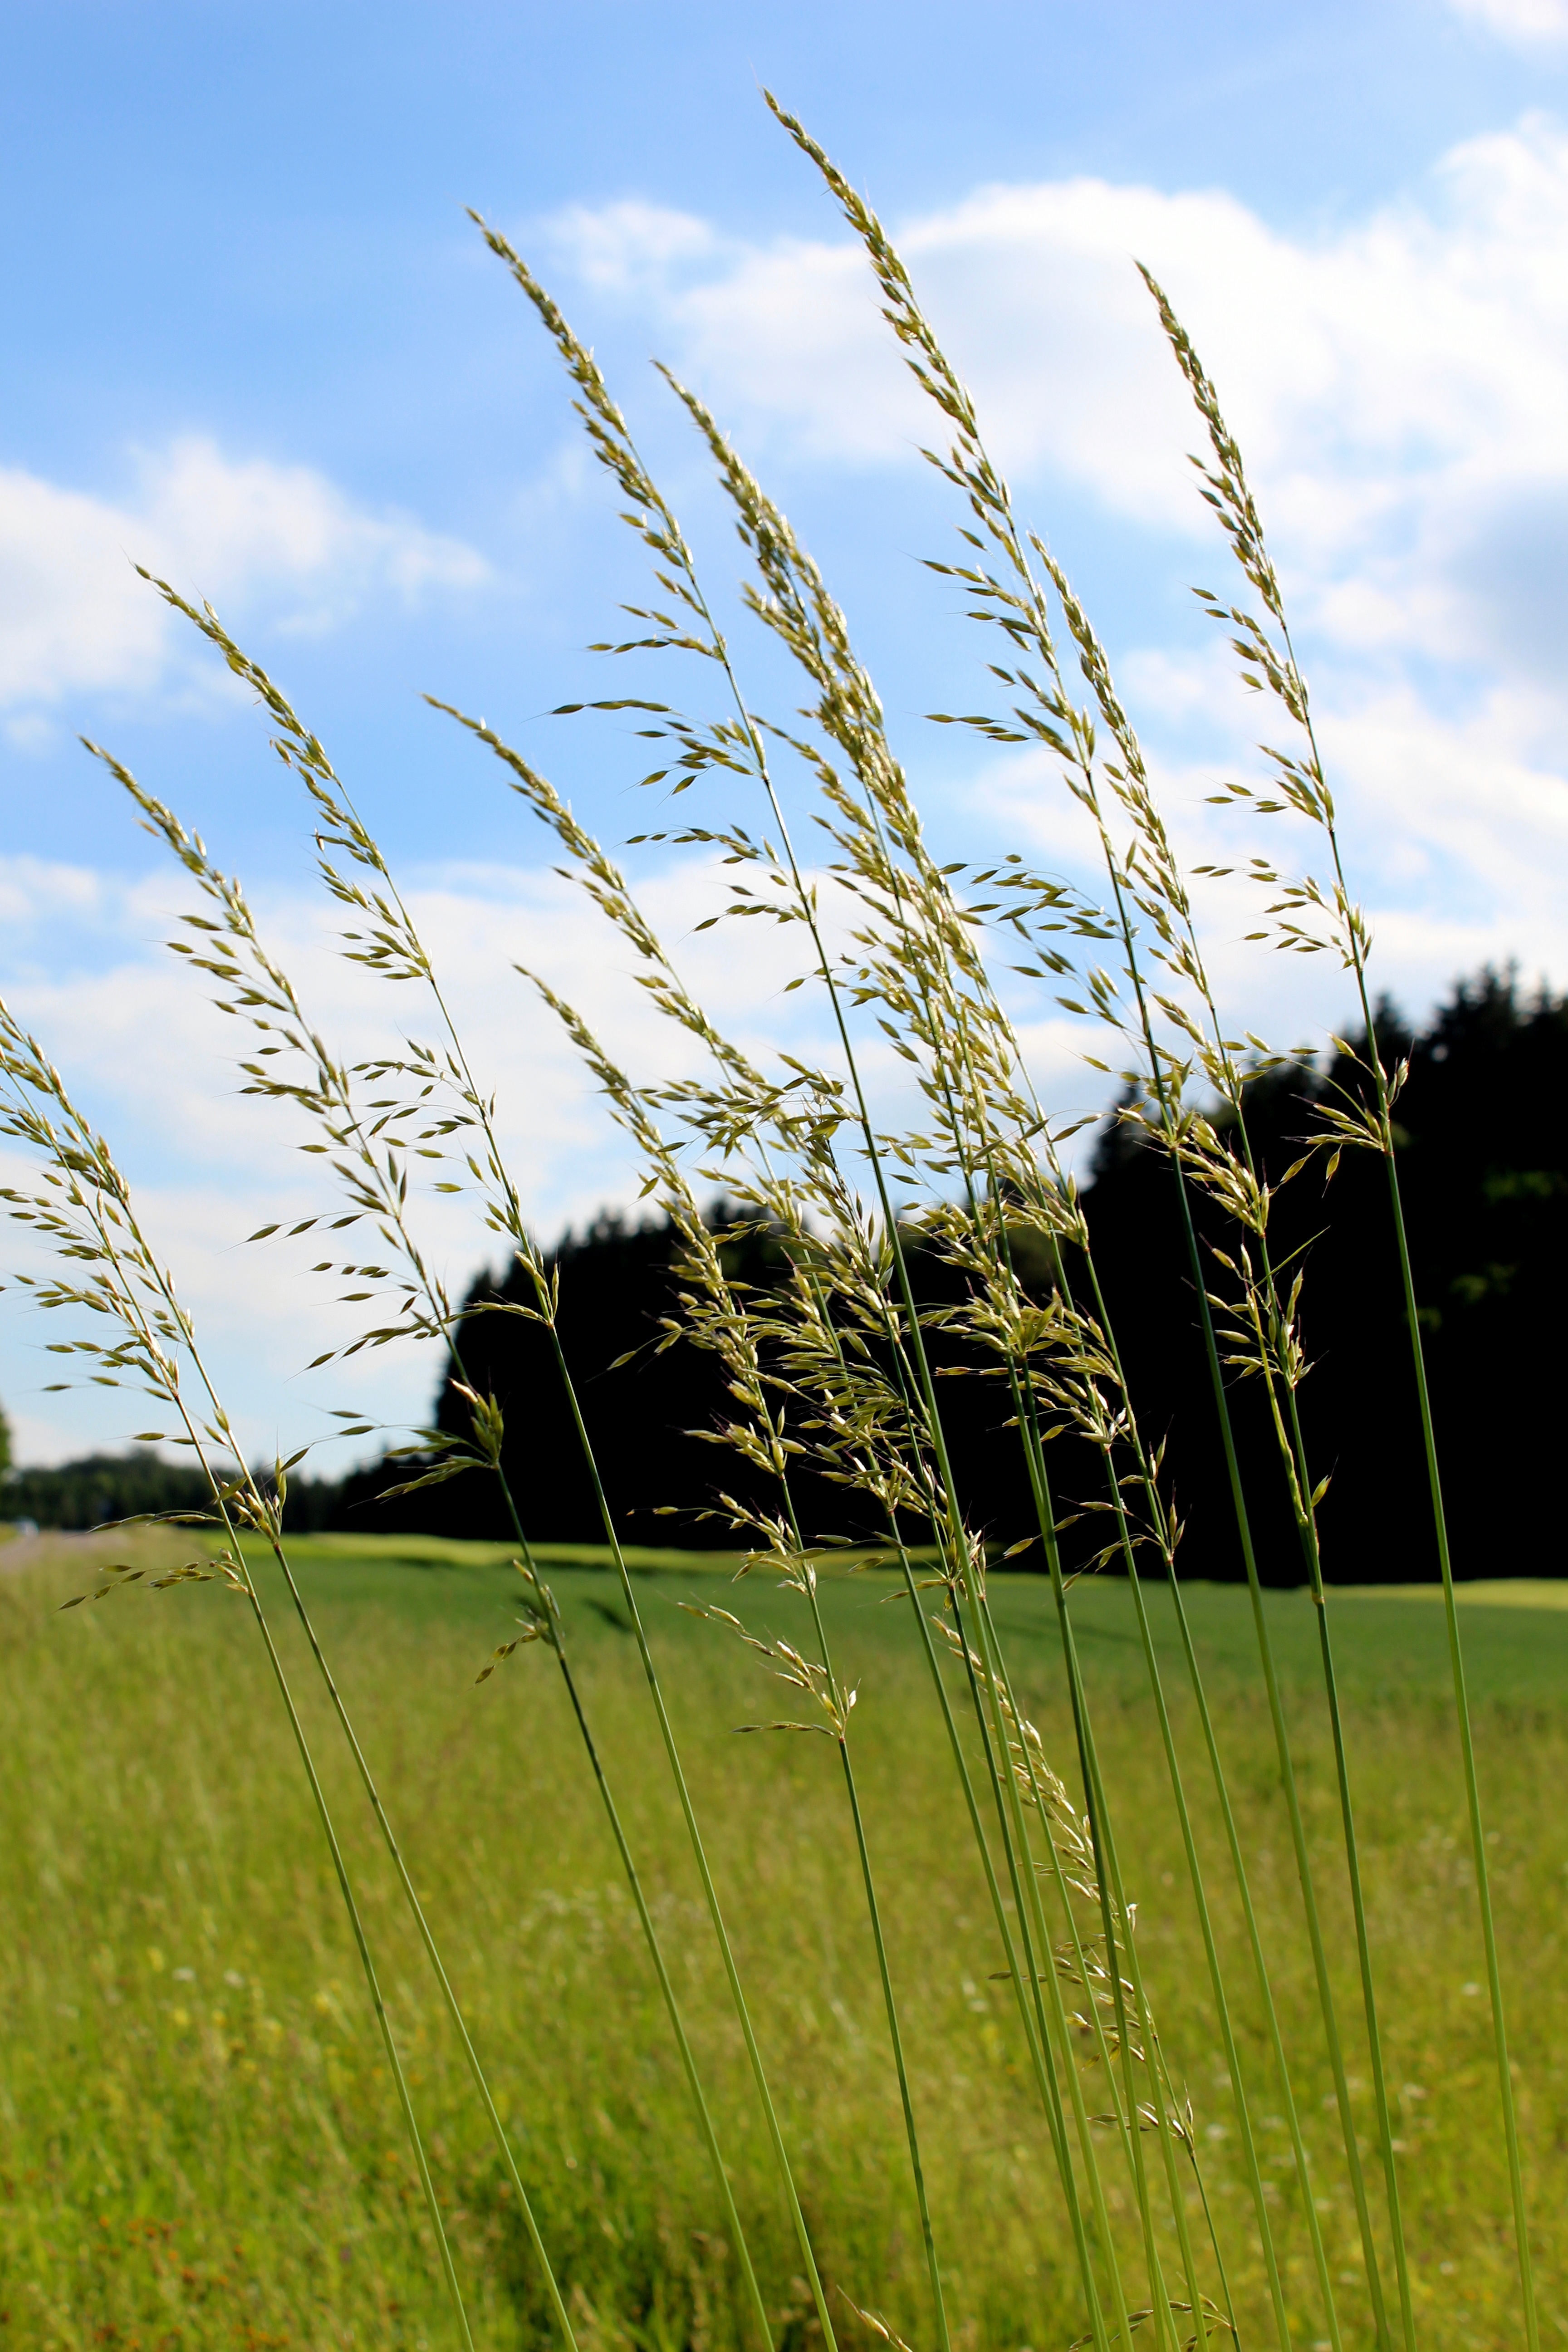
tree, nature, grass, branch, light, cloud, plant, sky, field, lawn, meadow, prairie, sunlight, morning, leaf, hill, flower, wind, spring, green, crop, agriculture, flora, grassland, habitat, rural area, natural environment, grass family, plant stem, woody plant